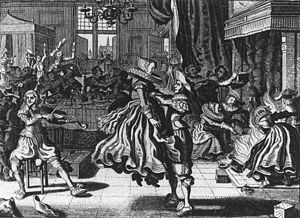
Gillis Guintijn est un écrivain néerlandais du Siècle d'or.